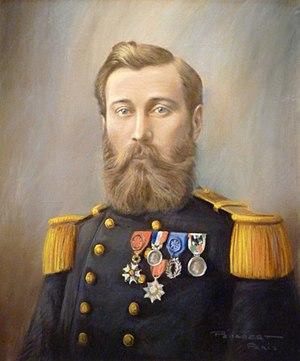
Louis Delaporte est un explorateur français né à Loches le 11 janvier 1842 et mort à Paris le 3 mai 1925. Ce portrait est signé en bas à droite
Georges Penabert est un photographe français, né à Arudy le 23 avril 1825 et mort à Paris le 27 décembre 1903, dans le 11ᵉ arrondissement.